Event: Nepal Earthquake
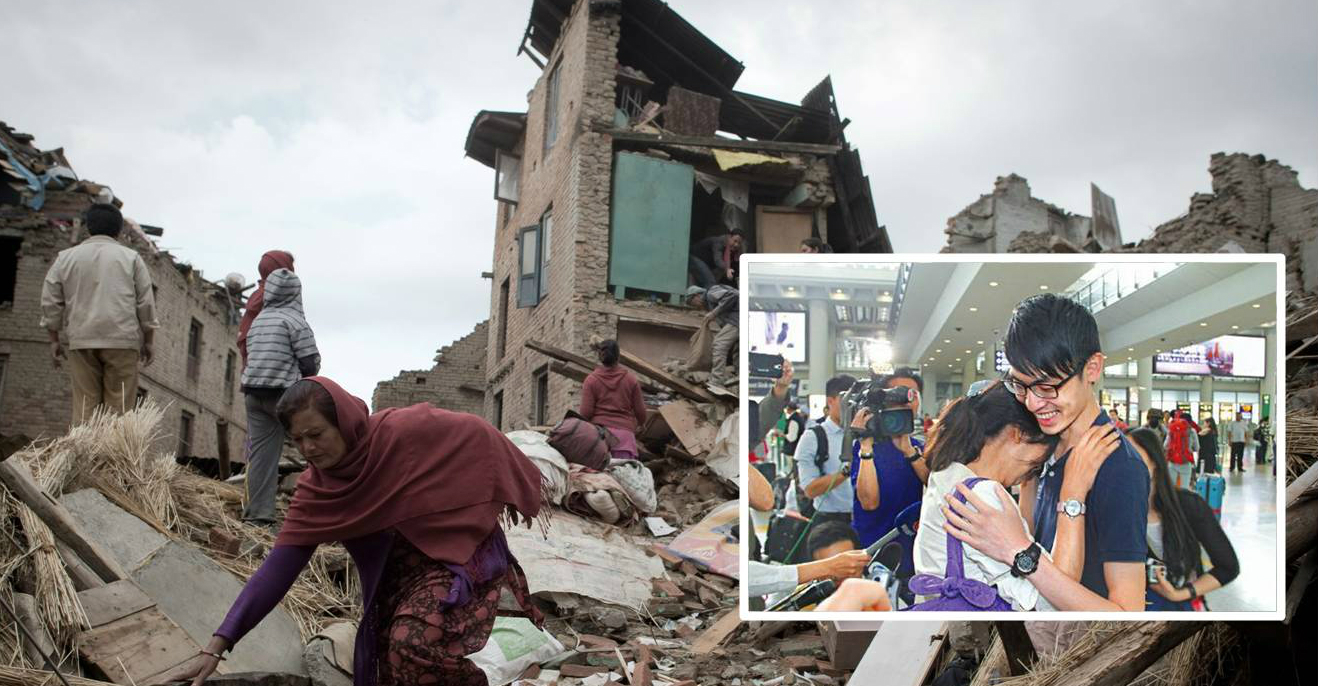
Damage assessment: damage